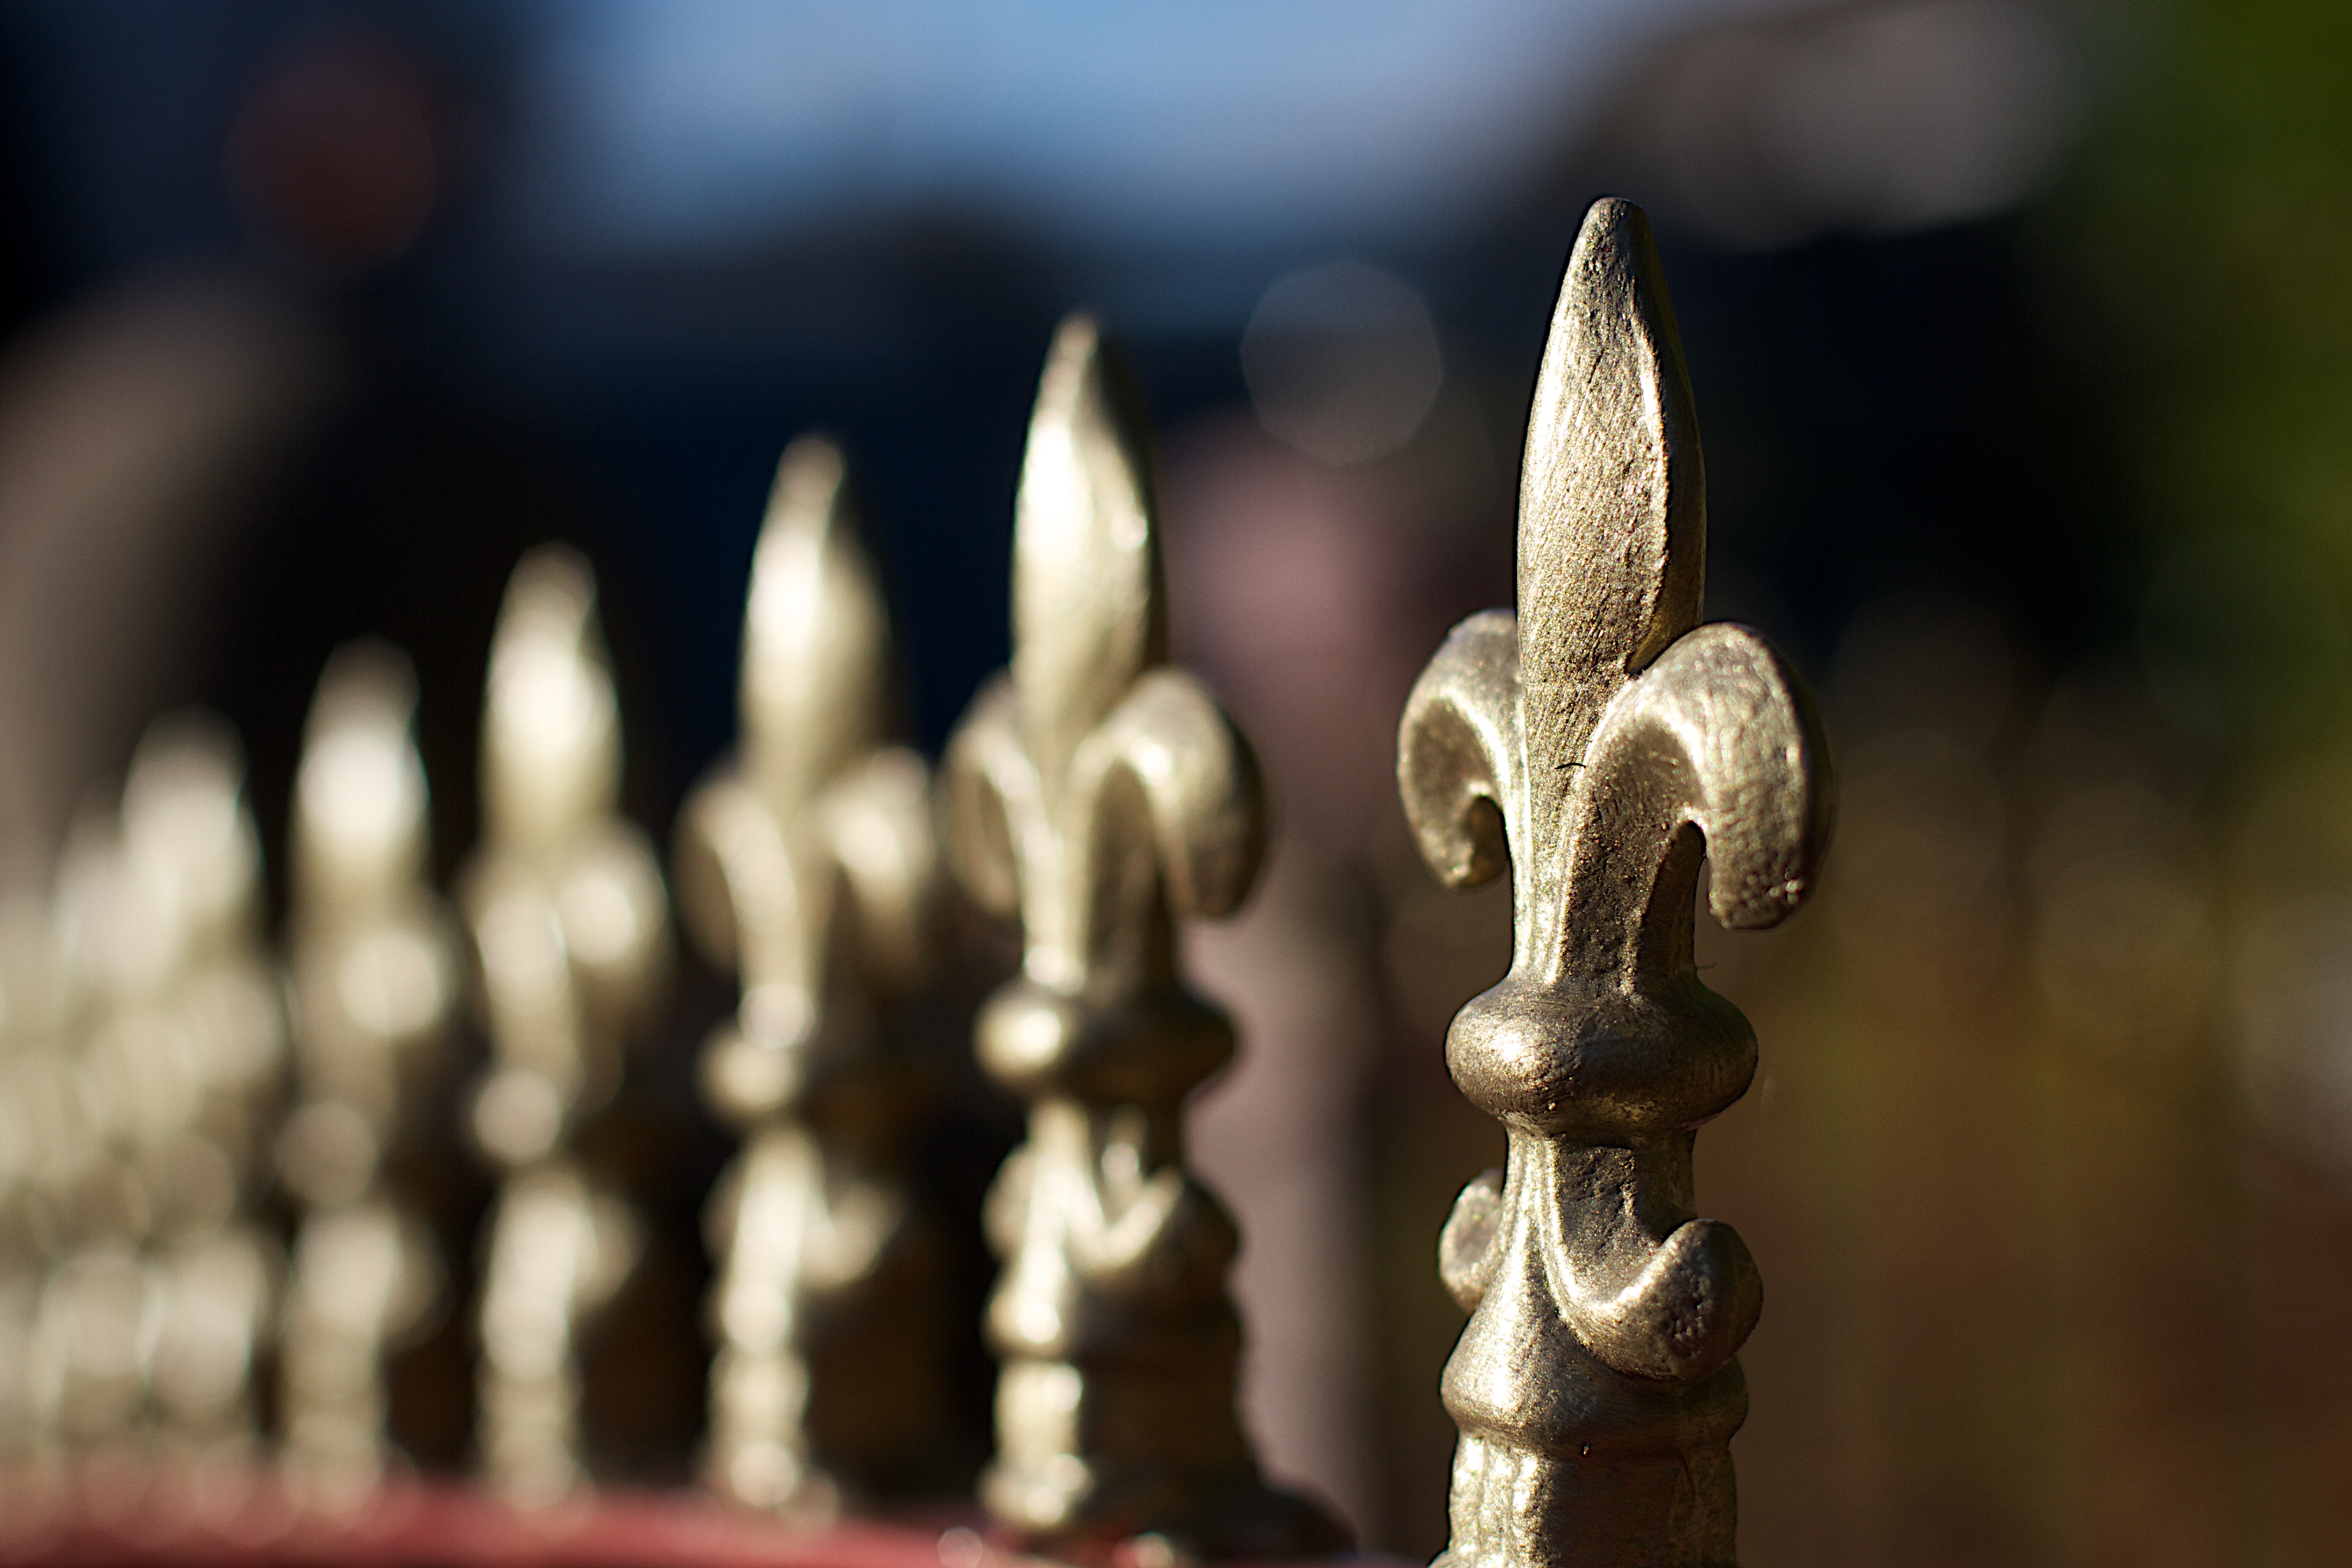
bokeh, statue, close up, temple, chess, games, macro photography, indoor games and sports, tabletop game